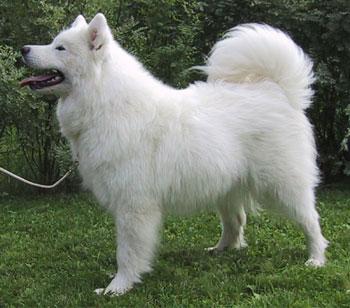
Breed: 2192-n000088-Samoyed